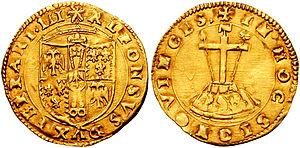
Alphonse Iᵉʳ d'Este, successeur d'Hercule Iᵉʳ d'Este, fut duc de Ferrare, Modène et Reggio d'Émilie. Il fut, tout comme son père, condottiere au service des puissants.